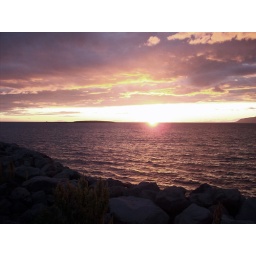
This is at around 11:30pm, the sky was immensly red/pink/orange and all the houses were lit up by the sunset. :D